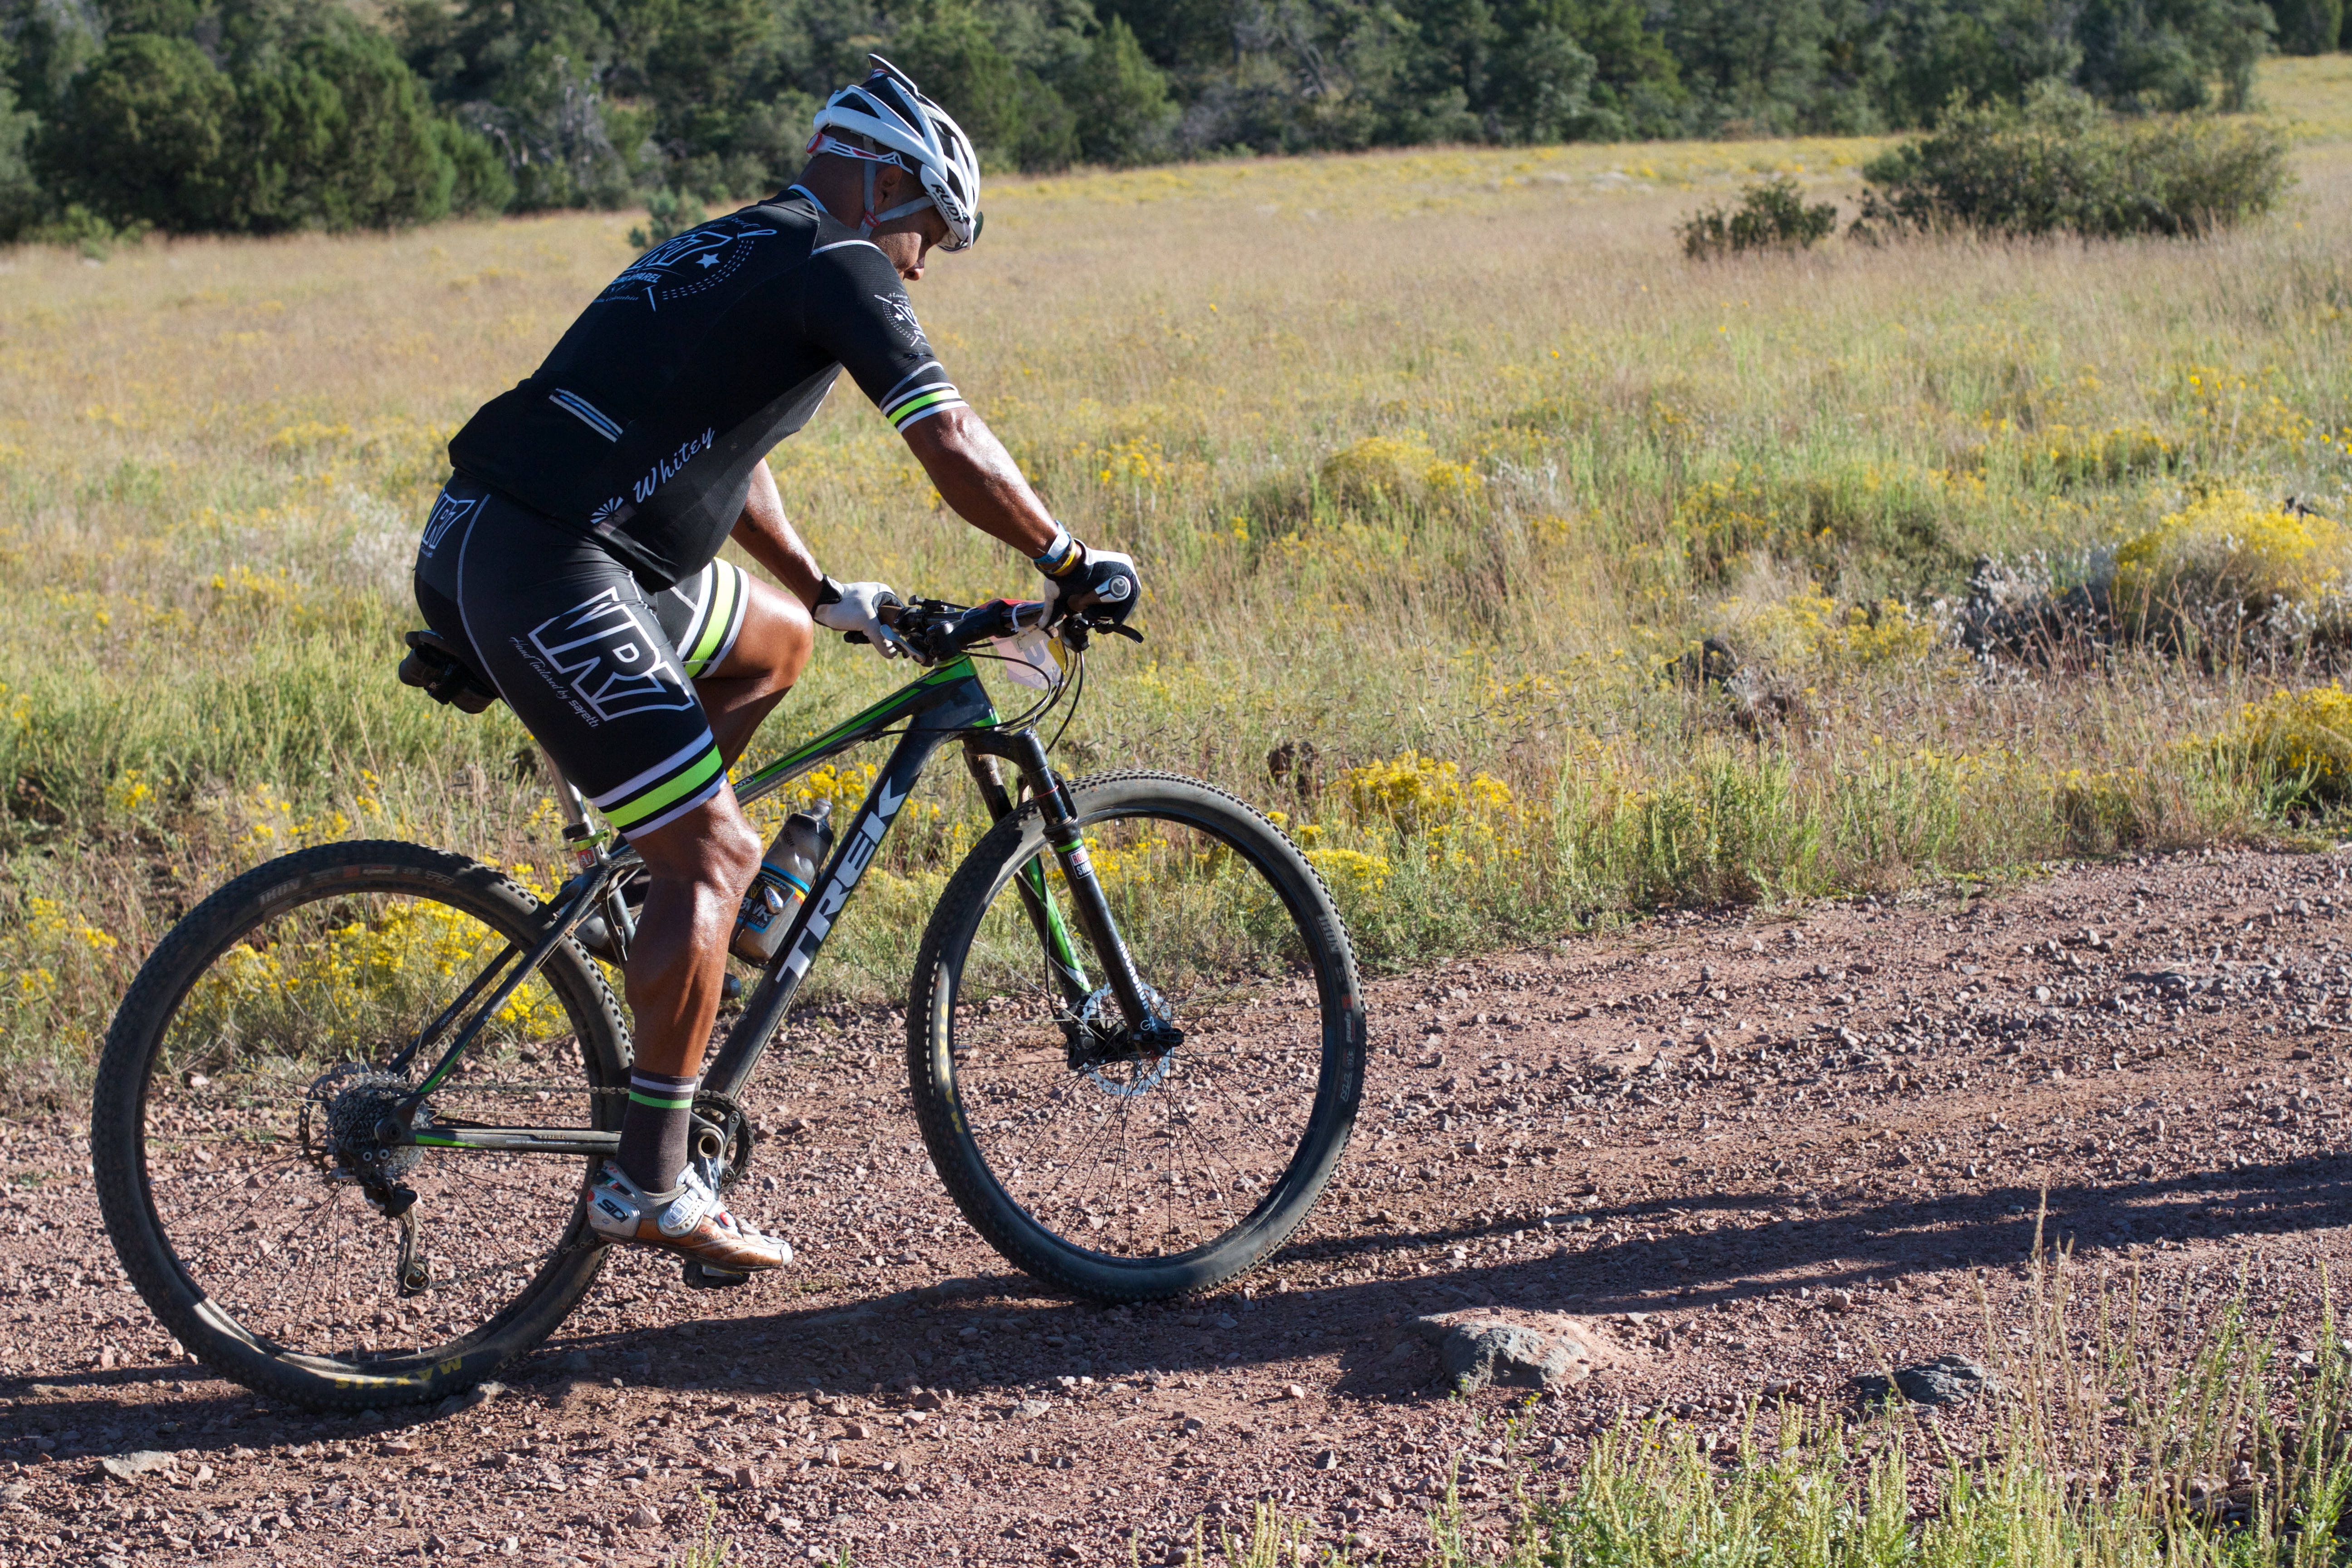
bicycle, vehicle, soil, sports equipment, mountain bike, cycling, race, sports, racing, fotr, mountain biking, road cycling, land vehicle, cycle sport, cyclo cross bicycle, cyclo cross, bicycle racing, downhill mountain biking, road bicycle, racing bicycle, duathlon, mountain bike racing, cross country cycling